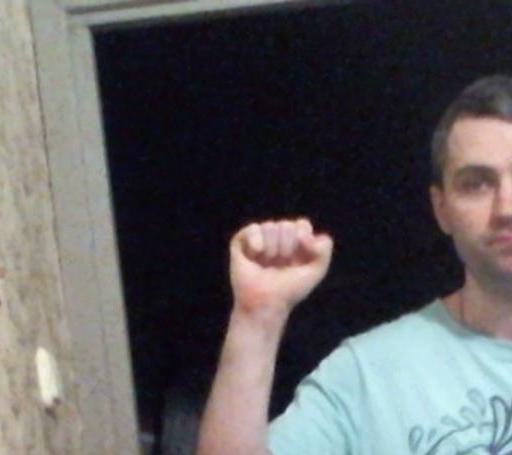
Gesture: fist